The Wonderful Ice Cream Suit

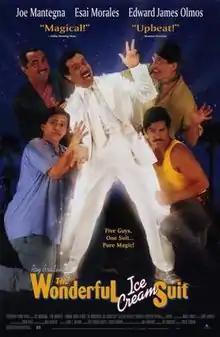
Promotional release poster

Ray Bradbury's The Wonderful Ice Cream Suit, also known as The Wonderful Ice Cream Suit, is a 1998 American fantasy comedy film directed by Stuart Gordon, written by Ray Bradbury and starring Edward James Olmos, Joe Mantegna, Esai Morales, Clifton Collins Jr. (credited as Clifton Gonzalez Gonzalez), Sid Caesar, Howard Morris and Gregory Sierra. It is set in East Los Angeles.